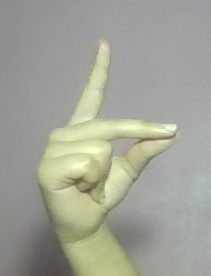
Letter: ta